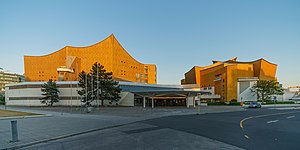
Kulturforum
Berliner Philharmonie er en del af Kutlurforum.
Kulturforum er en samling af kulturelle bygninger i Berlin, Tyskland. Området blev bygget i 1950'erne og 1960'erne i Vestberlin nær grænsen til Østberlin, idet mange kulturbygninger lå bag Berlinmuren. Kulturforum er karakteriseret ved sin innovative, moderne arkitektur. Blandt arkitekterne er Mies van der Rohe og Hans Scharoun.